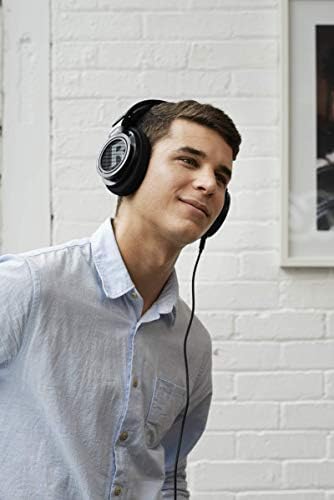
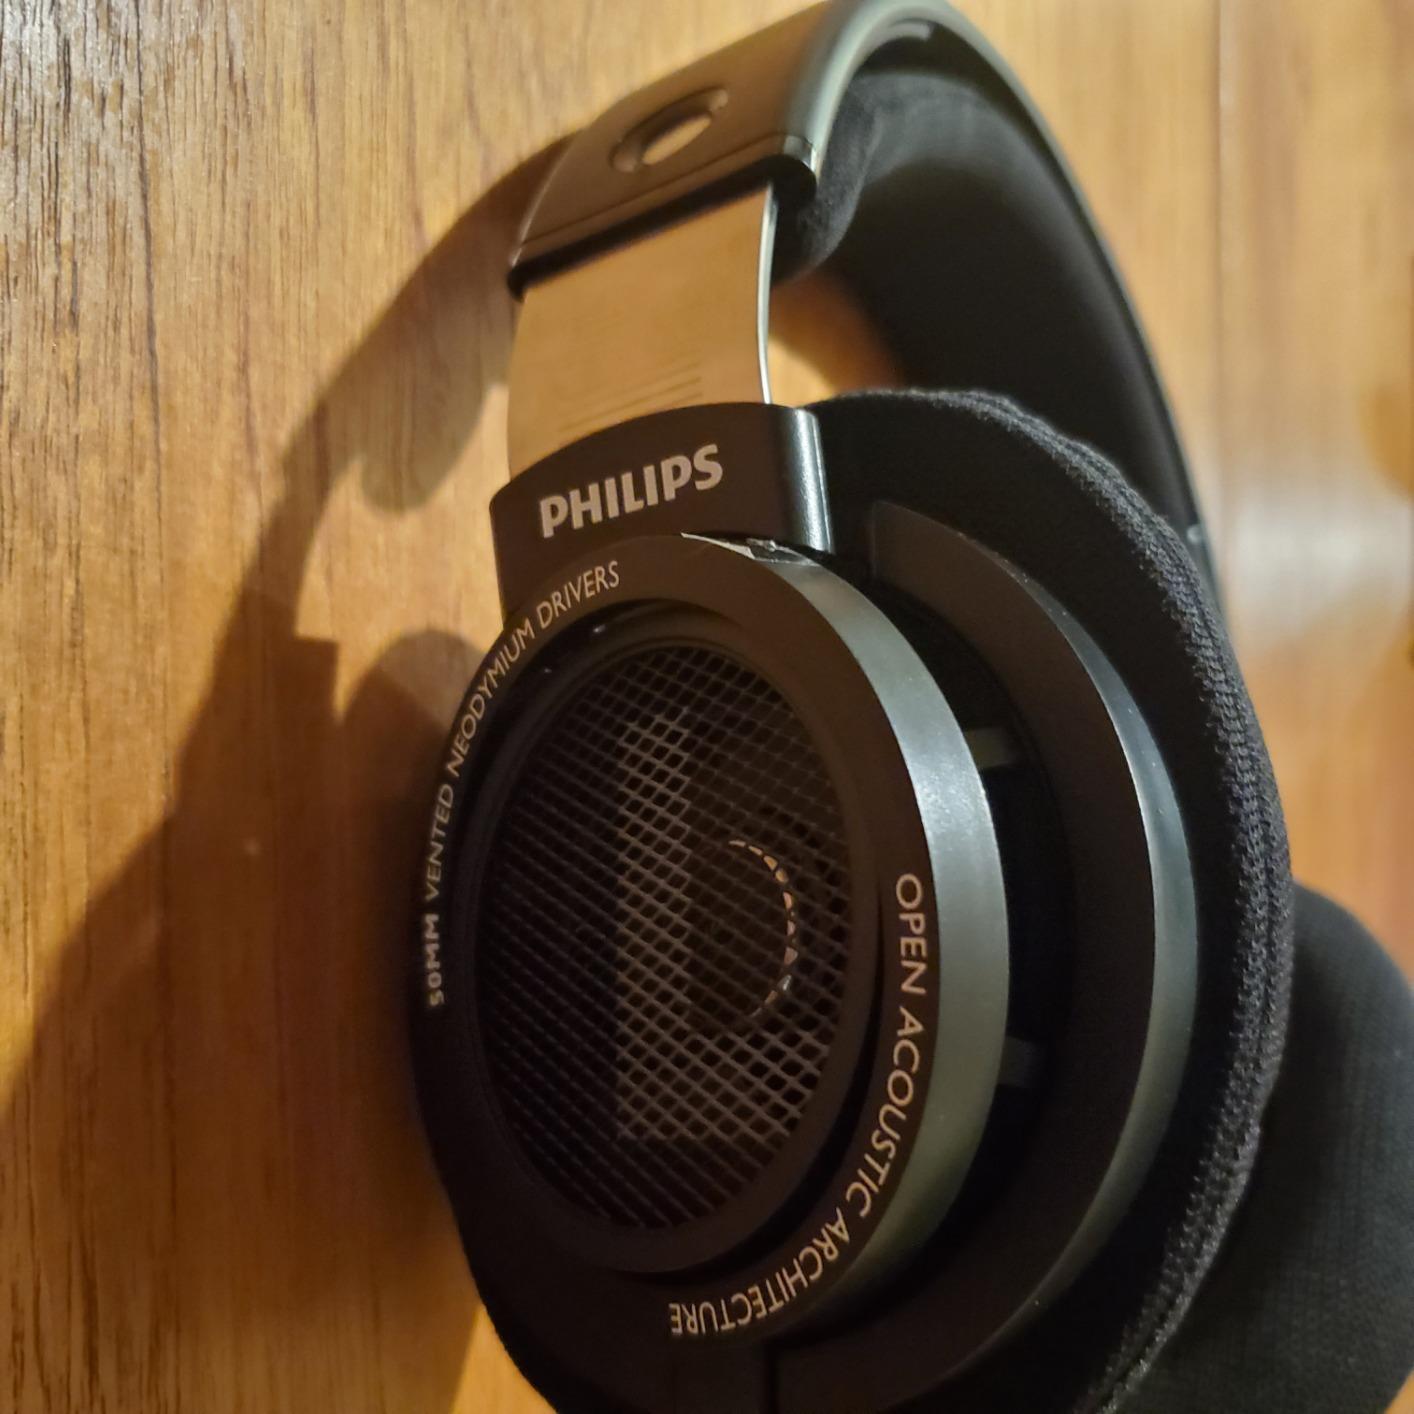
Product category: headphones
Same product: yes